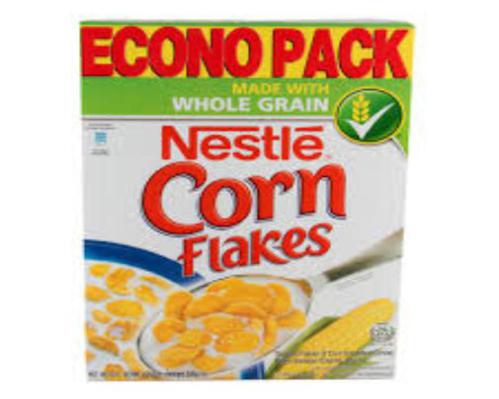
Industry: Food